Church of São Salvador (Bravães)

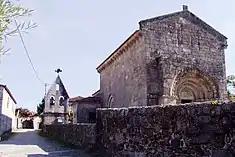
The oblique lateral facade (opposite the "Estrada Nacional") with the bell tower to the rear

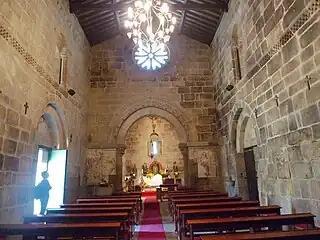
The nave interior showing the triumphal arch flanked by two murals and main altar

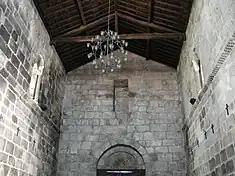
Over the main doorway is the slit or niche surmounting the sculpted cord of Solomon and archivolt

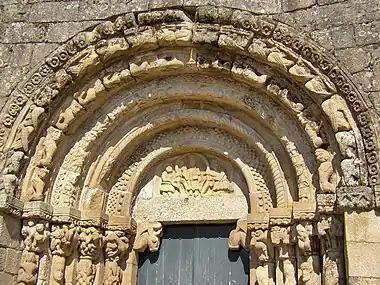
The elaborate architrave of the main portico

The date indicated for the foundation of the institution in Bravães was 1080. An 1140/1141 letter between D. Afonso Henriques and Prior Egeas (who was notary) on the transaction for the monastery of Villa Nova de Muia, suggests a level of importance for the monastery. By 28 July 1180, the monastery at Bravães was already autonomous; from a letter by Avelino de Jesus da Costa, it had already been granted special privileges by the same monarch. In the 1258 "Inquirições" ("Inquiries") identified it as a "Couto" granted by D. Afonso Henriques to D. Pelágio Velasquez.